Badi Assad

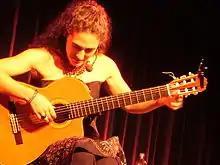
Assad in 2006

Assad studied classical guitar at the University of Rio de Janeiro and won the Young Instrumentalists Contest ("Concurso Jovens Instrumentistas for Young Musicians") in Rio de Janeiro in 1984. In 1986, she joined the Guitar Orchestra of Rio de Janeiro, headed by guitarist Turíbio Santos as conductor. In 1987, she was named "Best Brazilian Guitarist" of the International Heitor Villa-Lobos Festival. By 1987 she had played in Europe, Israel and Brazil with guitarist Françoise-Emmanuelle Denis under the name Duo Romantique. In 1988 she wrote "Antagonismus", a solo performance in which she worked as guitarist, singer, actress and dancer.